Absolute Giganten

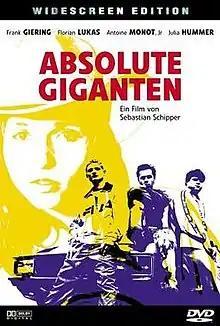
DVD cover

Absolute Giganten is a 1999 German comedy drama film written and directed by Sebastian Schipper, produced by Stefan Arndt and Tom Tykwer. Set in Hamburg, it depicts how a group of young Germans react to the prospect of one of them leaving forever, and involves drinking, V8 engines, and an extraordinary game of table football.